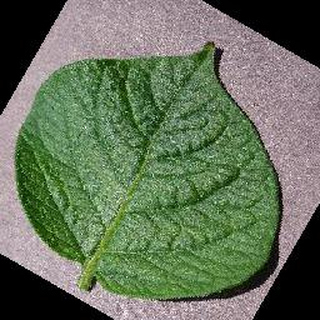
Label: healthy_potato